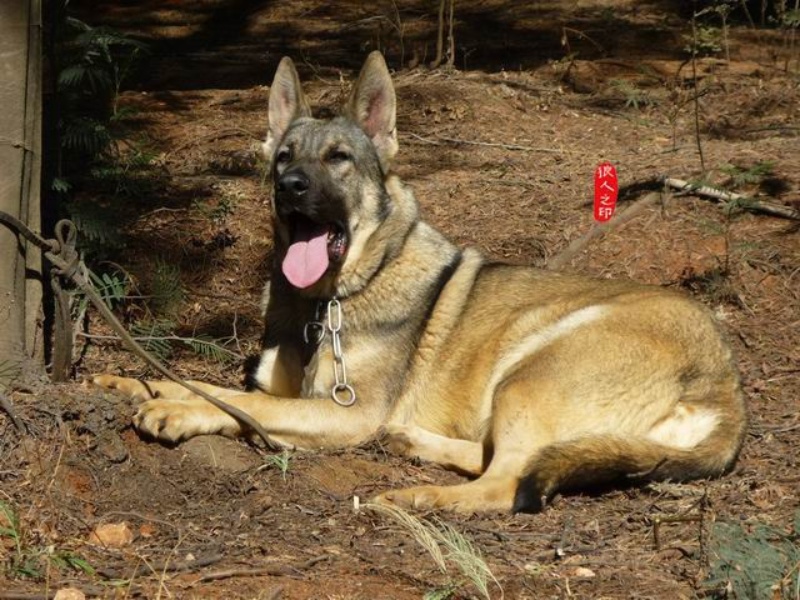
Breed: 258-n000104-Black_sable